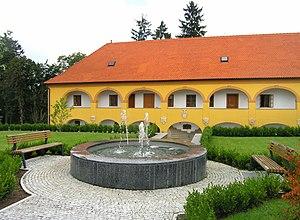
Zbraslavice est une commune du district de Kutná Hora, dans la région de Bohême-Centrale, en République tchèque. Sa population s'élevait à 1 401 habitants en 2020.